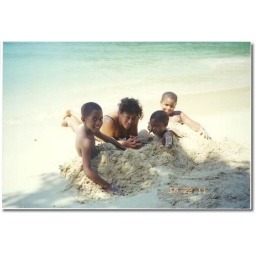
Mom and boys at the beach in Portland